Peter Gerber (ice dancer)

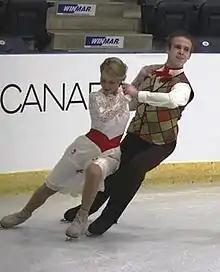
Gerber with Plutowska in 2013

Peter Gerber (born March 16, 1992) is a competitive ice dancer. Competing for Poland, (with former partner Justyna Plutowska), he is the 2013 Finlandia Trophy bronze medalist and 2014 Bavarian Open champion.